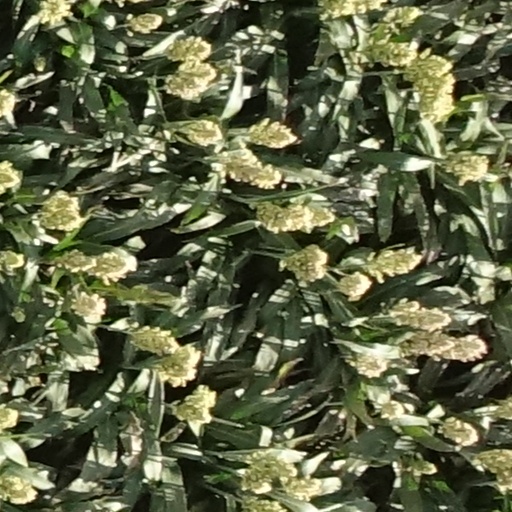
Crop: sorghum